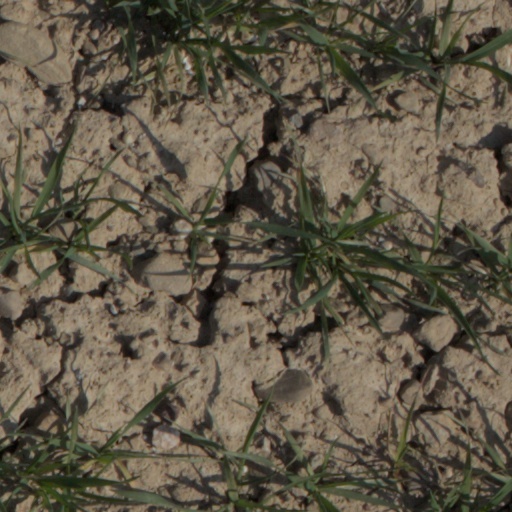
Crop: wheat